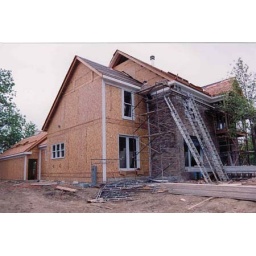
Work continues on the home as the finish materials are being applied to the exterior. Here, the roof is in progress.